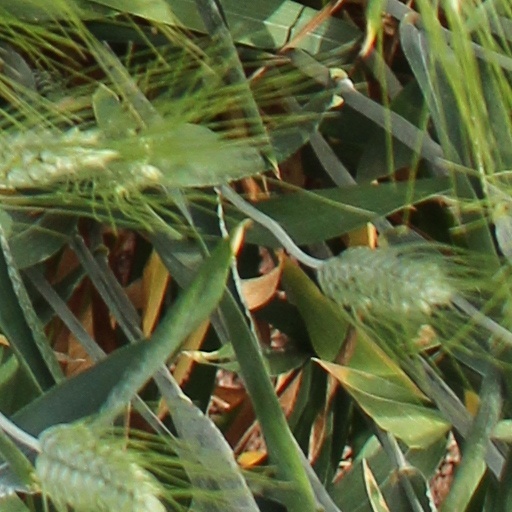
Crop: wheat